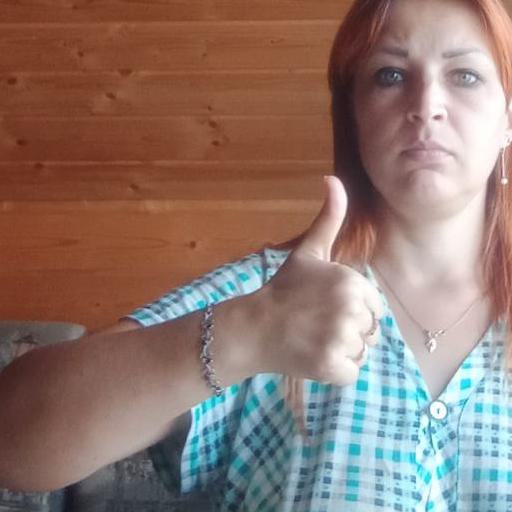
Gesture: like